Barry Woodland

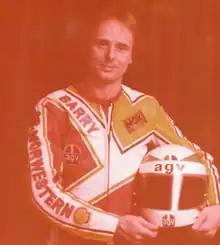
Woodland In 1982

Barry Woodland is a British former Grand Prix motorcycle road racer.